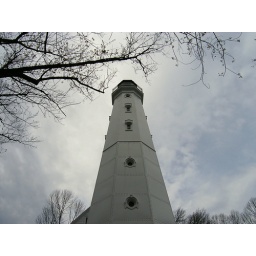
Now set back from the water thanks to infill, the North Point lighthouse lurks in the middle of Milwaukee's Lake Park.